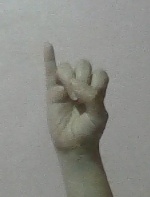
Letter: meem